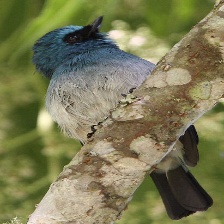
Species: INDIGO FLYCATCHER
Scientific name: EUMYIAS INDIGO